Stranger in the City (1961 film)

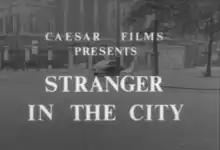
Opening titles

Stranger in the City is a 1961 British short documentary film directed and written by Robert Hartford-Davis. The film has a music score but no dialogue. It is notable for its contemporary views of London including the Soho music venue The 2i's Coffee Bar.